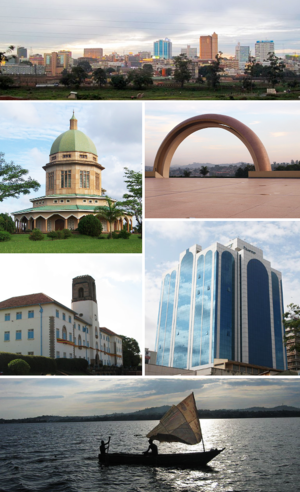
Kampala
Kampala er hovedstad i Uganda og er med sine 1.659.600 indbyggere landets største by. Byen omkranses af Wakiso-distriktet, som i 2014 havde ca. 2 millioner indbyggere. Byen er inddelt i fem bydele: Nakasero, Kawempe, Makindye, Nakawa og Rubaga.